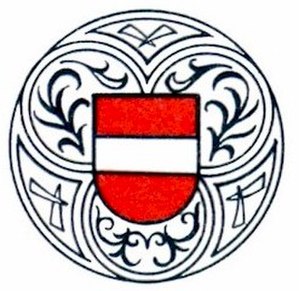
Waidhofen an der Thaya
Våben for Waidhofen an der Thaya
Waidhofen an der Thaya er en kommune med 5.693 indbyggere i Niederösterreich i Østrig.